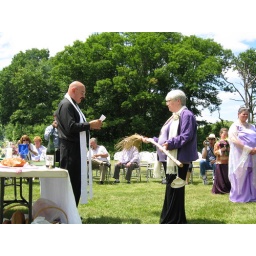
Broom was made from a tree in Angela's yard and the straw and shells came from Arthurs home near the beach